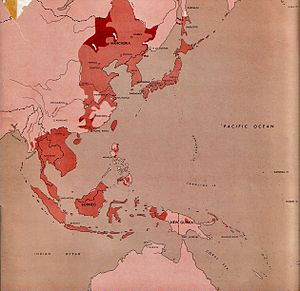
Atlas of the World Battle Fronts / 1945 / August 1945 / 15.
Stillehavskrigen
Public domainet Atlas of the World Battle Fronts in Semimonthly Phases to August 15 1945 var et dokument produceret for Chief of Staff der hørte under United States Army i 1945.